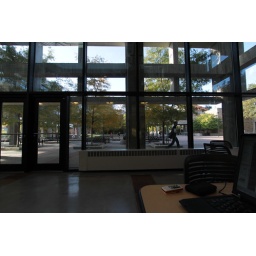
My laptop in the foyer of the DLC - Clayton has an office here behind Mike's